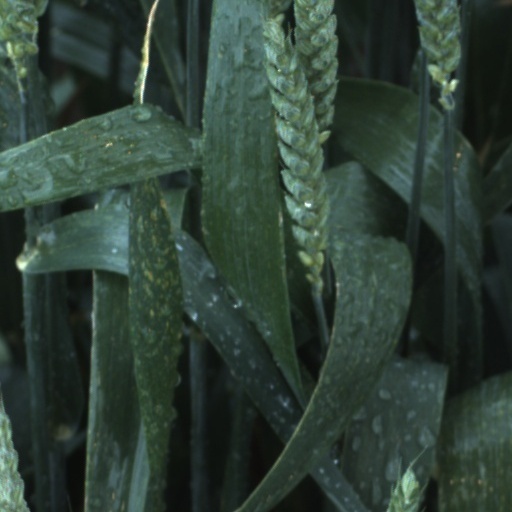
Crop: wheat